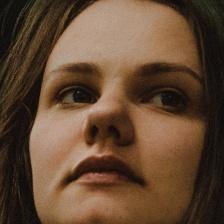
Label: faces